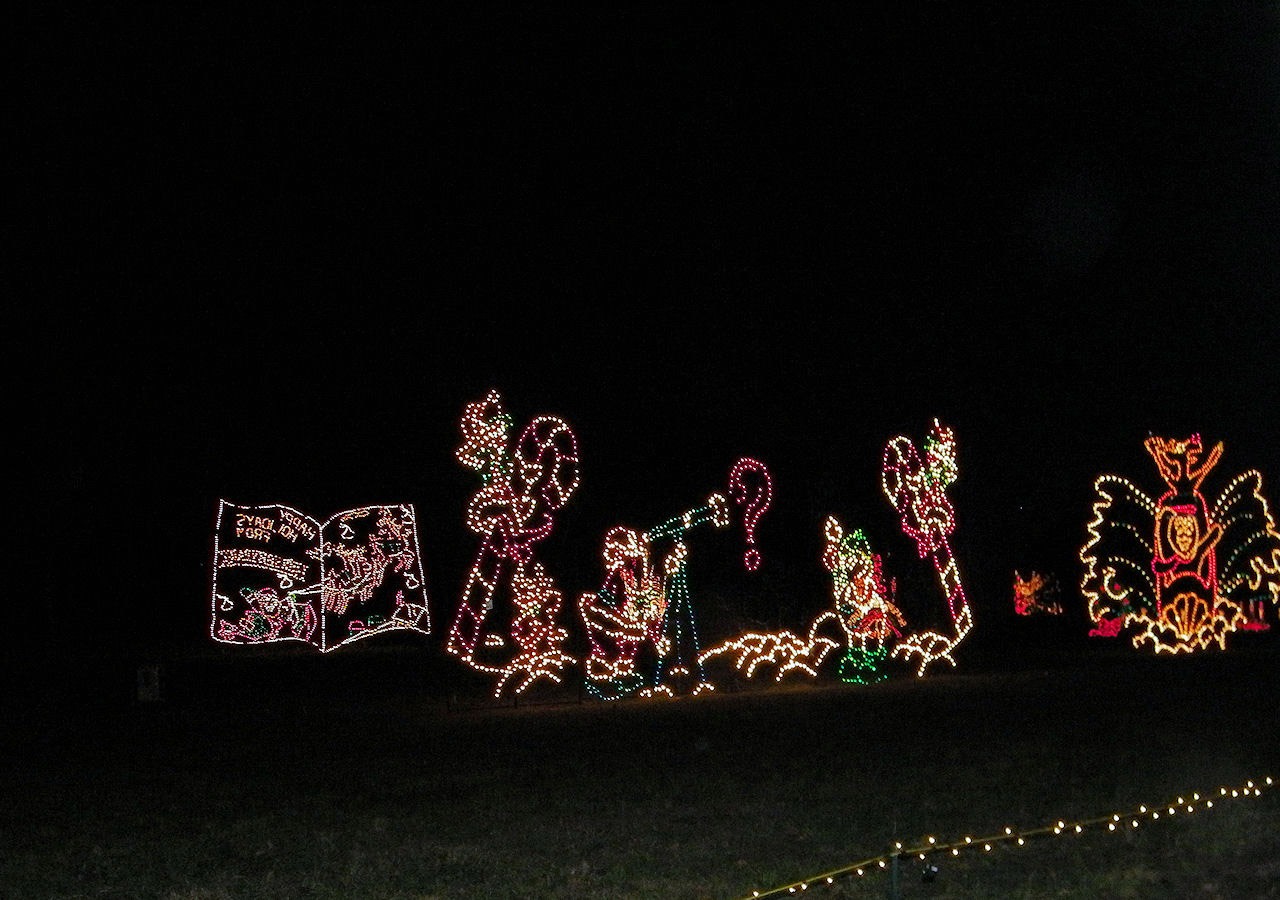
light, architecture, clothing, christmas, crown, jewellery, objects, lights, holidays, seasons, effects, fashion accessory, headpiece, hair accessory